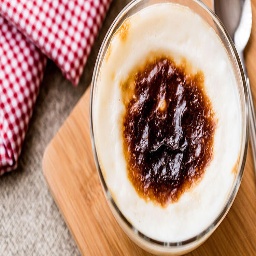
Label: sutlac